Ricardo Tubbs

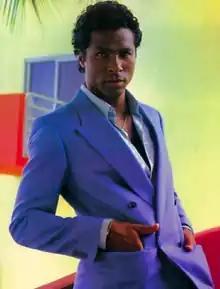
Philip Michael Thomas as Rico Tubbs

Detective Ricardo "Rico" Tubbs is a fictional character from the "Miami Vice" television series. Tubbs was originally portrayed by Philip Michael Thomas in the television series from 1984 to 1990, and later by Jamie Foxx in the feature film in 2006. Tubbs is an undercover detective for the Metro-Dade Police Department's Organized Crime Bureau, having relocated to Miami from New York City in order to track down his brother's murderer. For the duration of the series, Tubbs is partnered with fellow undercover detective James "Sonny" Crockett.